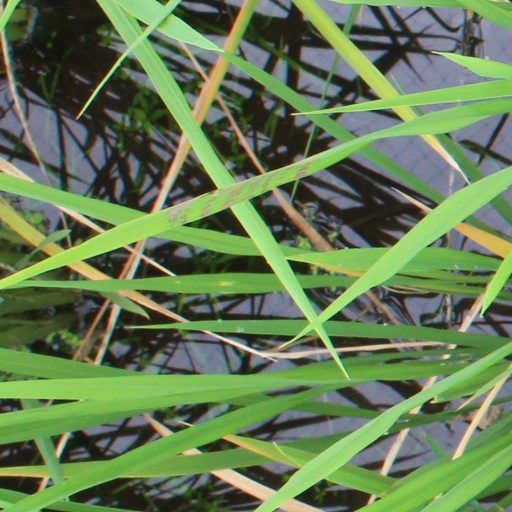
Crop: rice